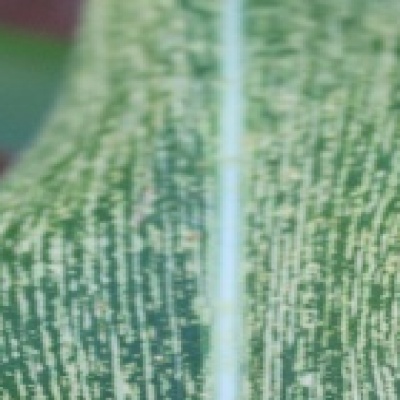
Label: Corn_(Maize)___Maize_Streak_Virus